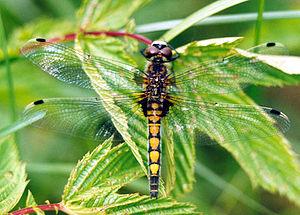
Cette liste recense les odonates répertoriés dans le canton de Genève par un ouvrage de 1996, complété par un ouvrage de 2012.